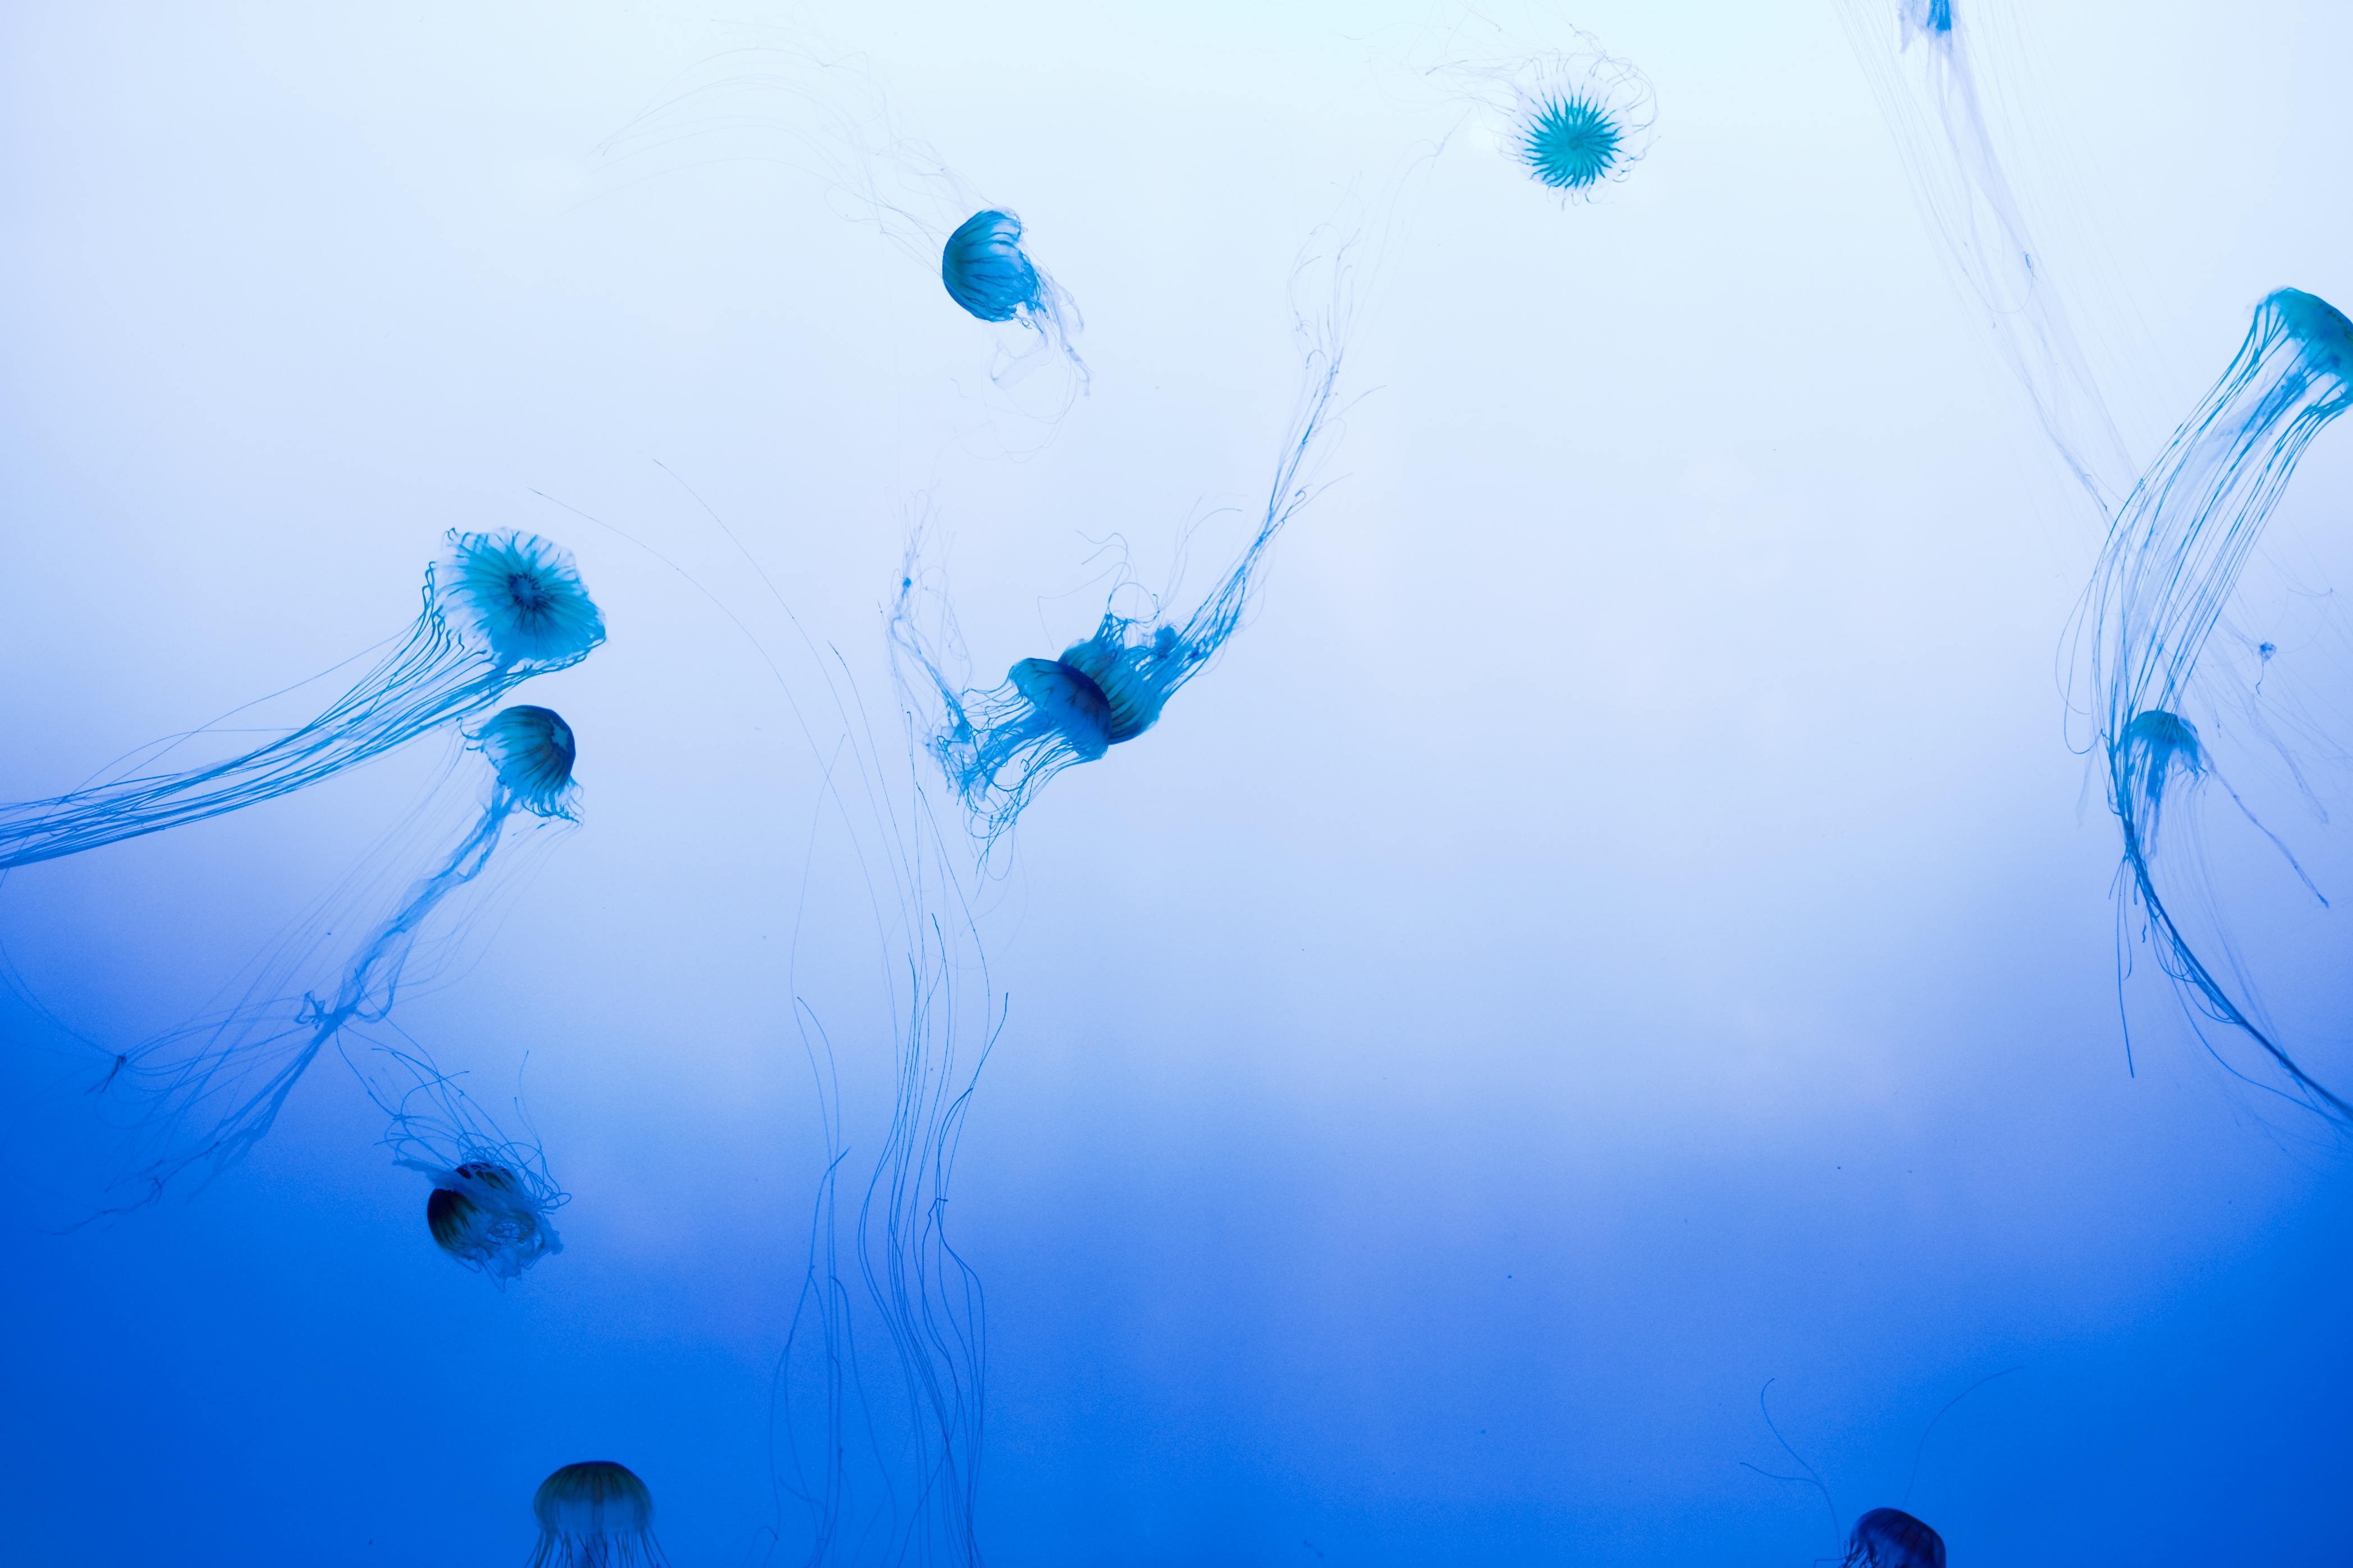
water, ocean, wave, underwater, jellyfish, blue, aquatic, toy, sports, water sport, atmosphere of earth, windsports, kite sports